Königsberg Castle

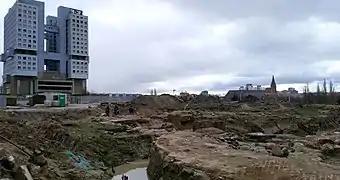
Excavations at the castle site, January 2018. The House of Soviets is in the background.

In 2001, the German magazine financed the excavation of parts of the castle's cellar, which was carried out with the Kaliningrad Regional Museum of History and Arts. It was hoped that various buried treasures of the previous castle museum would be uncovered, and possibly the rest of the Amber Room. During the Second World War, the Amber Room was transferred from Saint Petersburg to Königsberg where it was installed in one of the halls of the Castle. There its traces were lost. Thousands of other items were discovered during the excavation. In June 2005, an occult silver casket with medals and amulets was found. It was planned that after completion of the excavation, parts of the castle's vaults would be made accessible as an open-air museum.